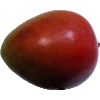
Label: Mango Red 1